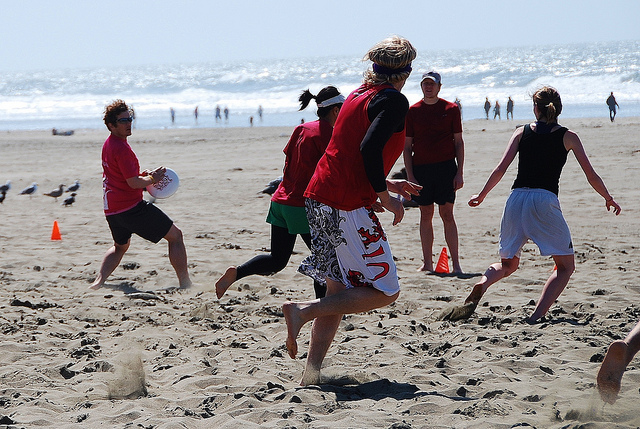
user: Given an image and a question. Answer the question in a short answer. Question: What kind of sun protection should you use while doing this activity? Short Answer:
assistant: sunscreen